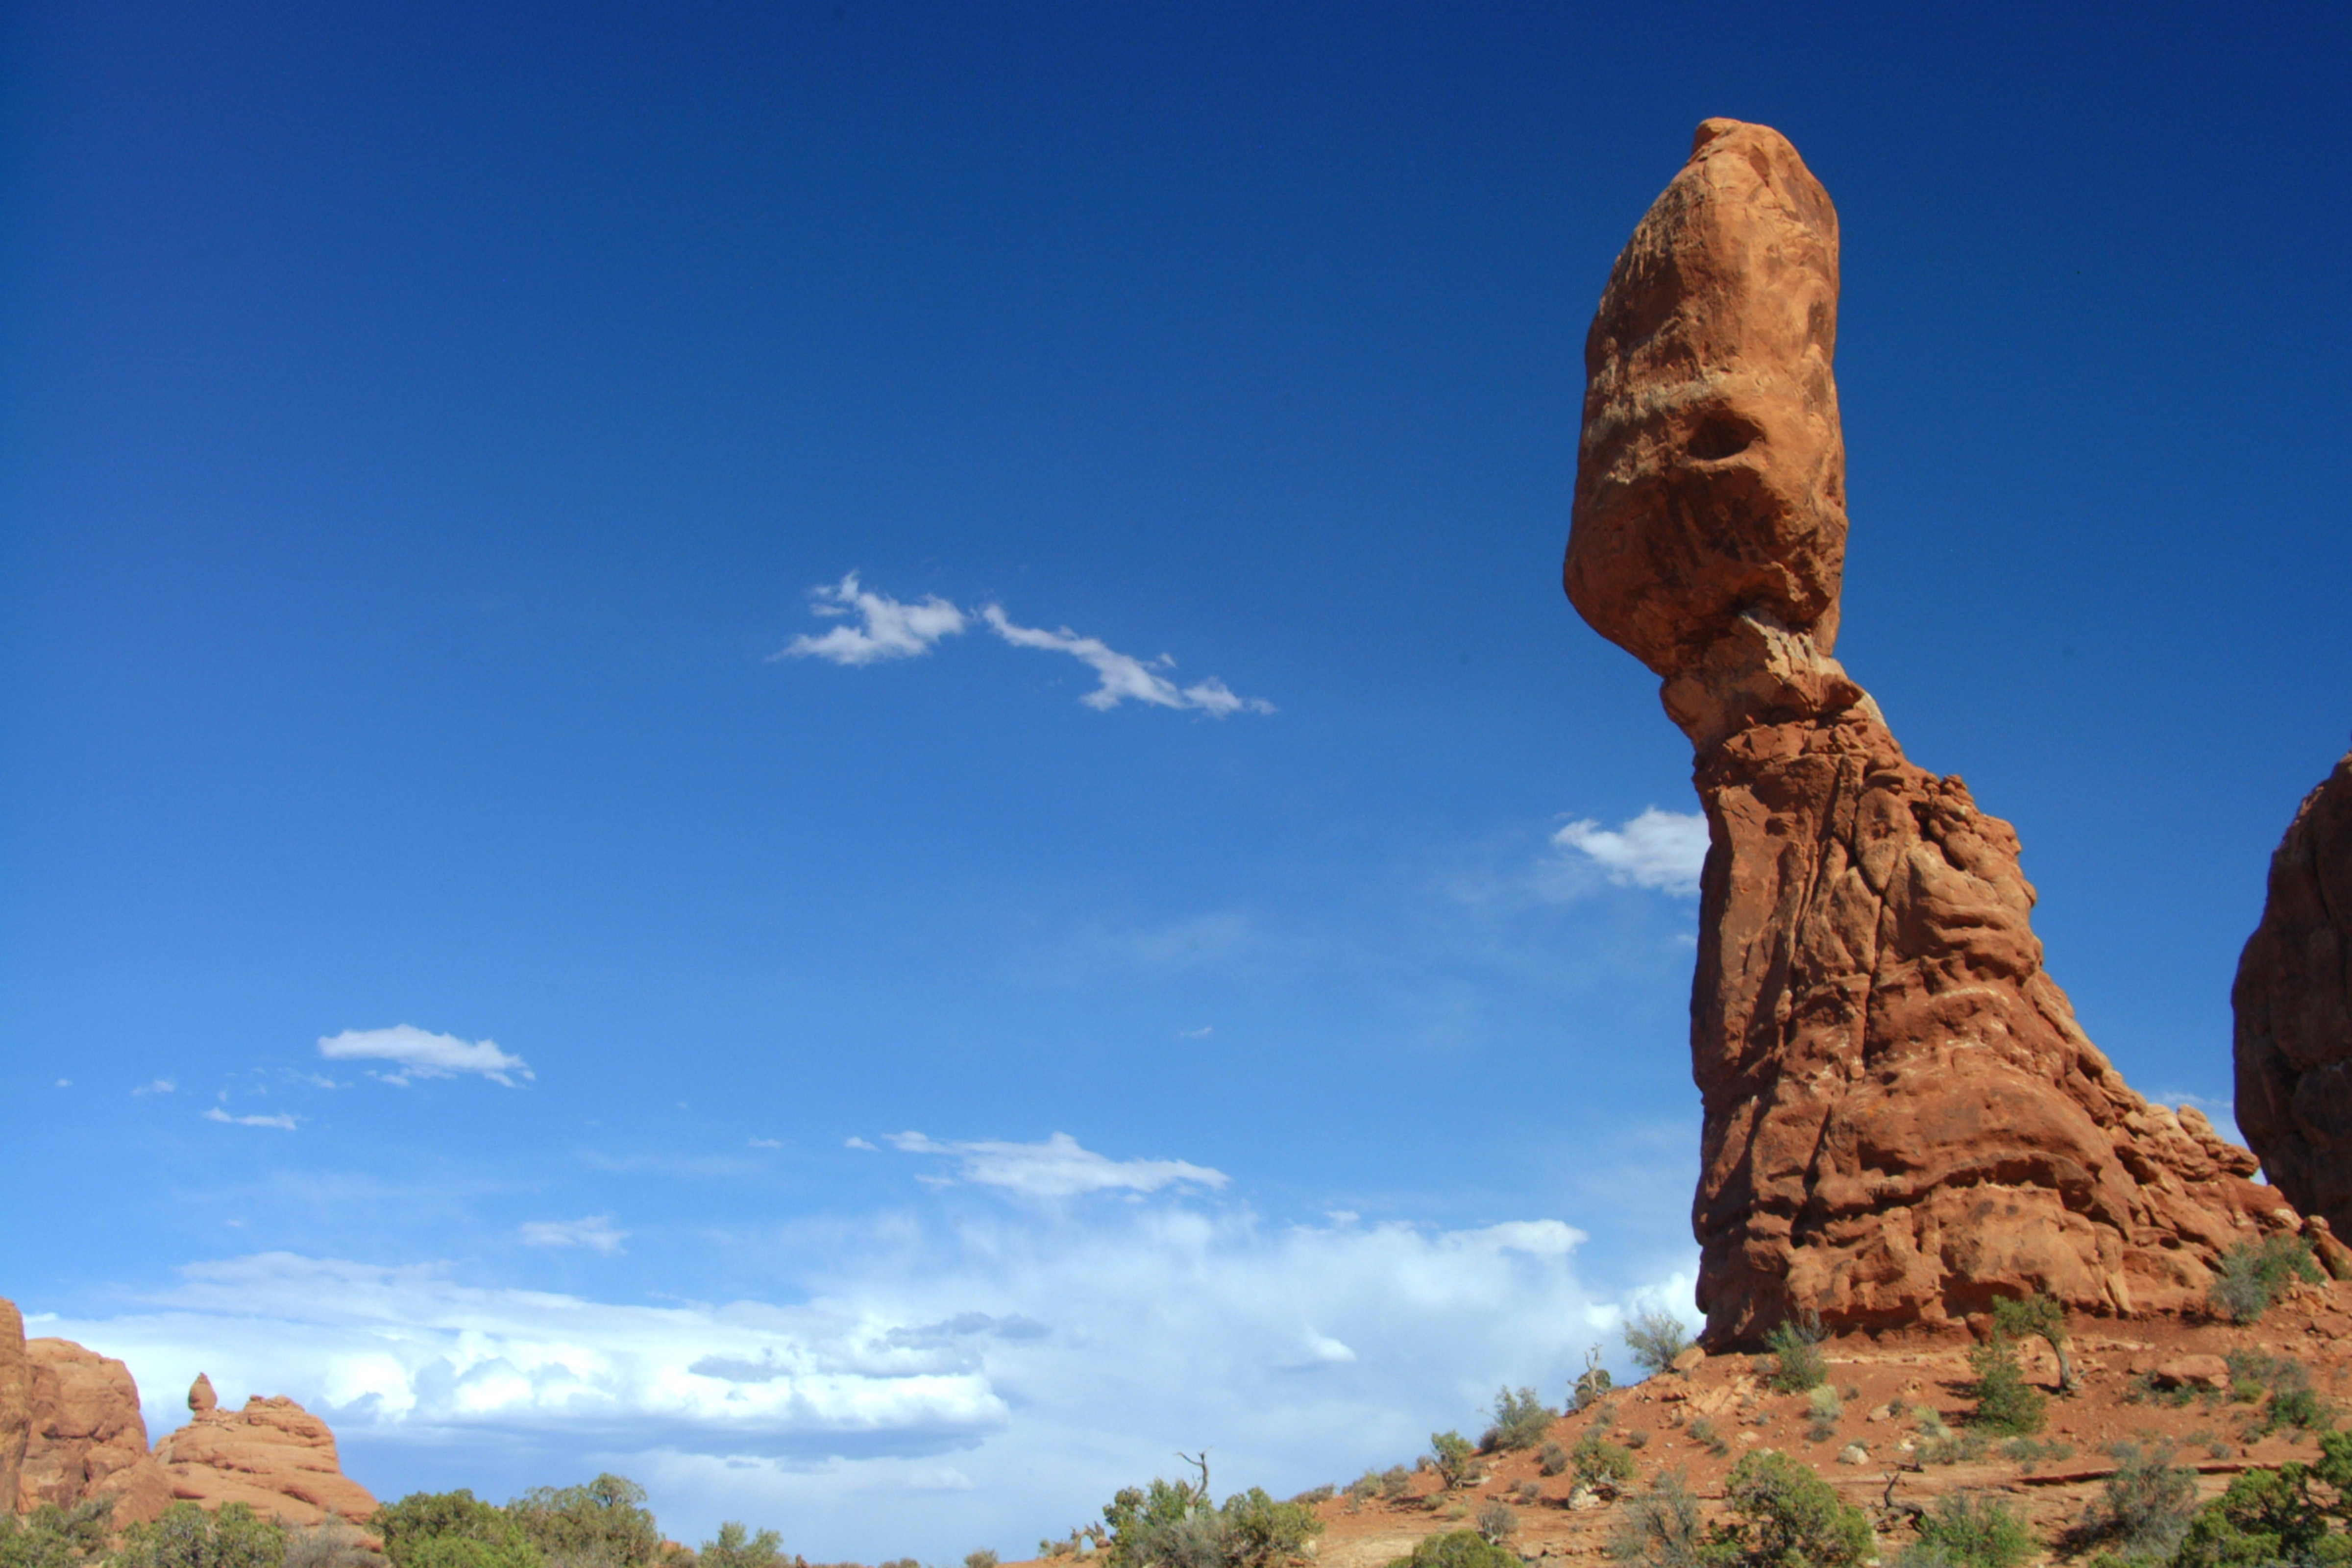
landscape, rock, mountain, sky, valley, mountain range, monument, formation, arch, landmark, canyon, terrain, badlands, plateau, butte, monolith, mountainous landforms